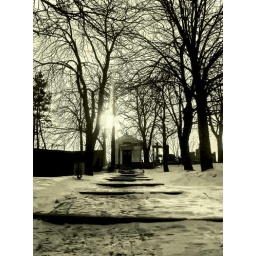
in yellow glasses